Genetic history of East Asians

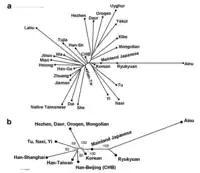

The genetic makeup of contemporary East Asians, such as the Han Chinese, is primarily characterized by the presence of "Yellow River" ancestry, a subgroup of the Ancient Northern East Asians (ANEA). Yellow River ancestry is associated with a sample of a 9,500-year-old individual from the lower reaches of the Yellow River in Shandong, i.e. Bianbian. It formed either as admixture between a major Ancient Northern East Asian (ANEA) component and a minor Ancient Southern East Asian (ASEA) one, or as earlier admixture between a deep interior group (90%) and a deep coastal group (10%). "Yellow River" ancestry is distinct from the Ancient Northeast Asians (ANA), but branches deeply within Ancient Northern East Asian (ANEA).